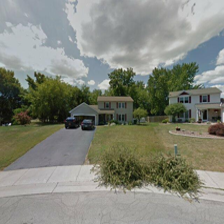
Label: streetView